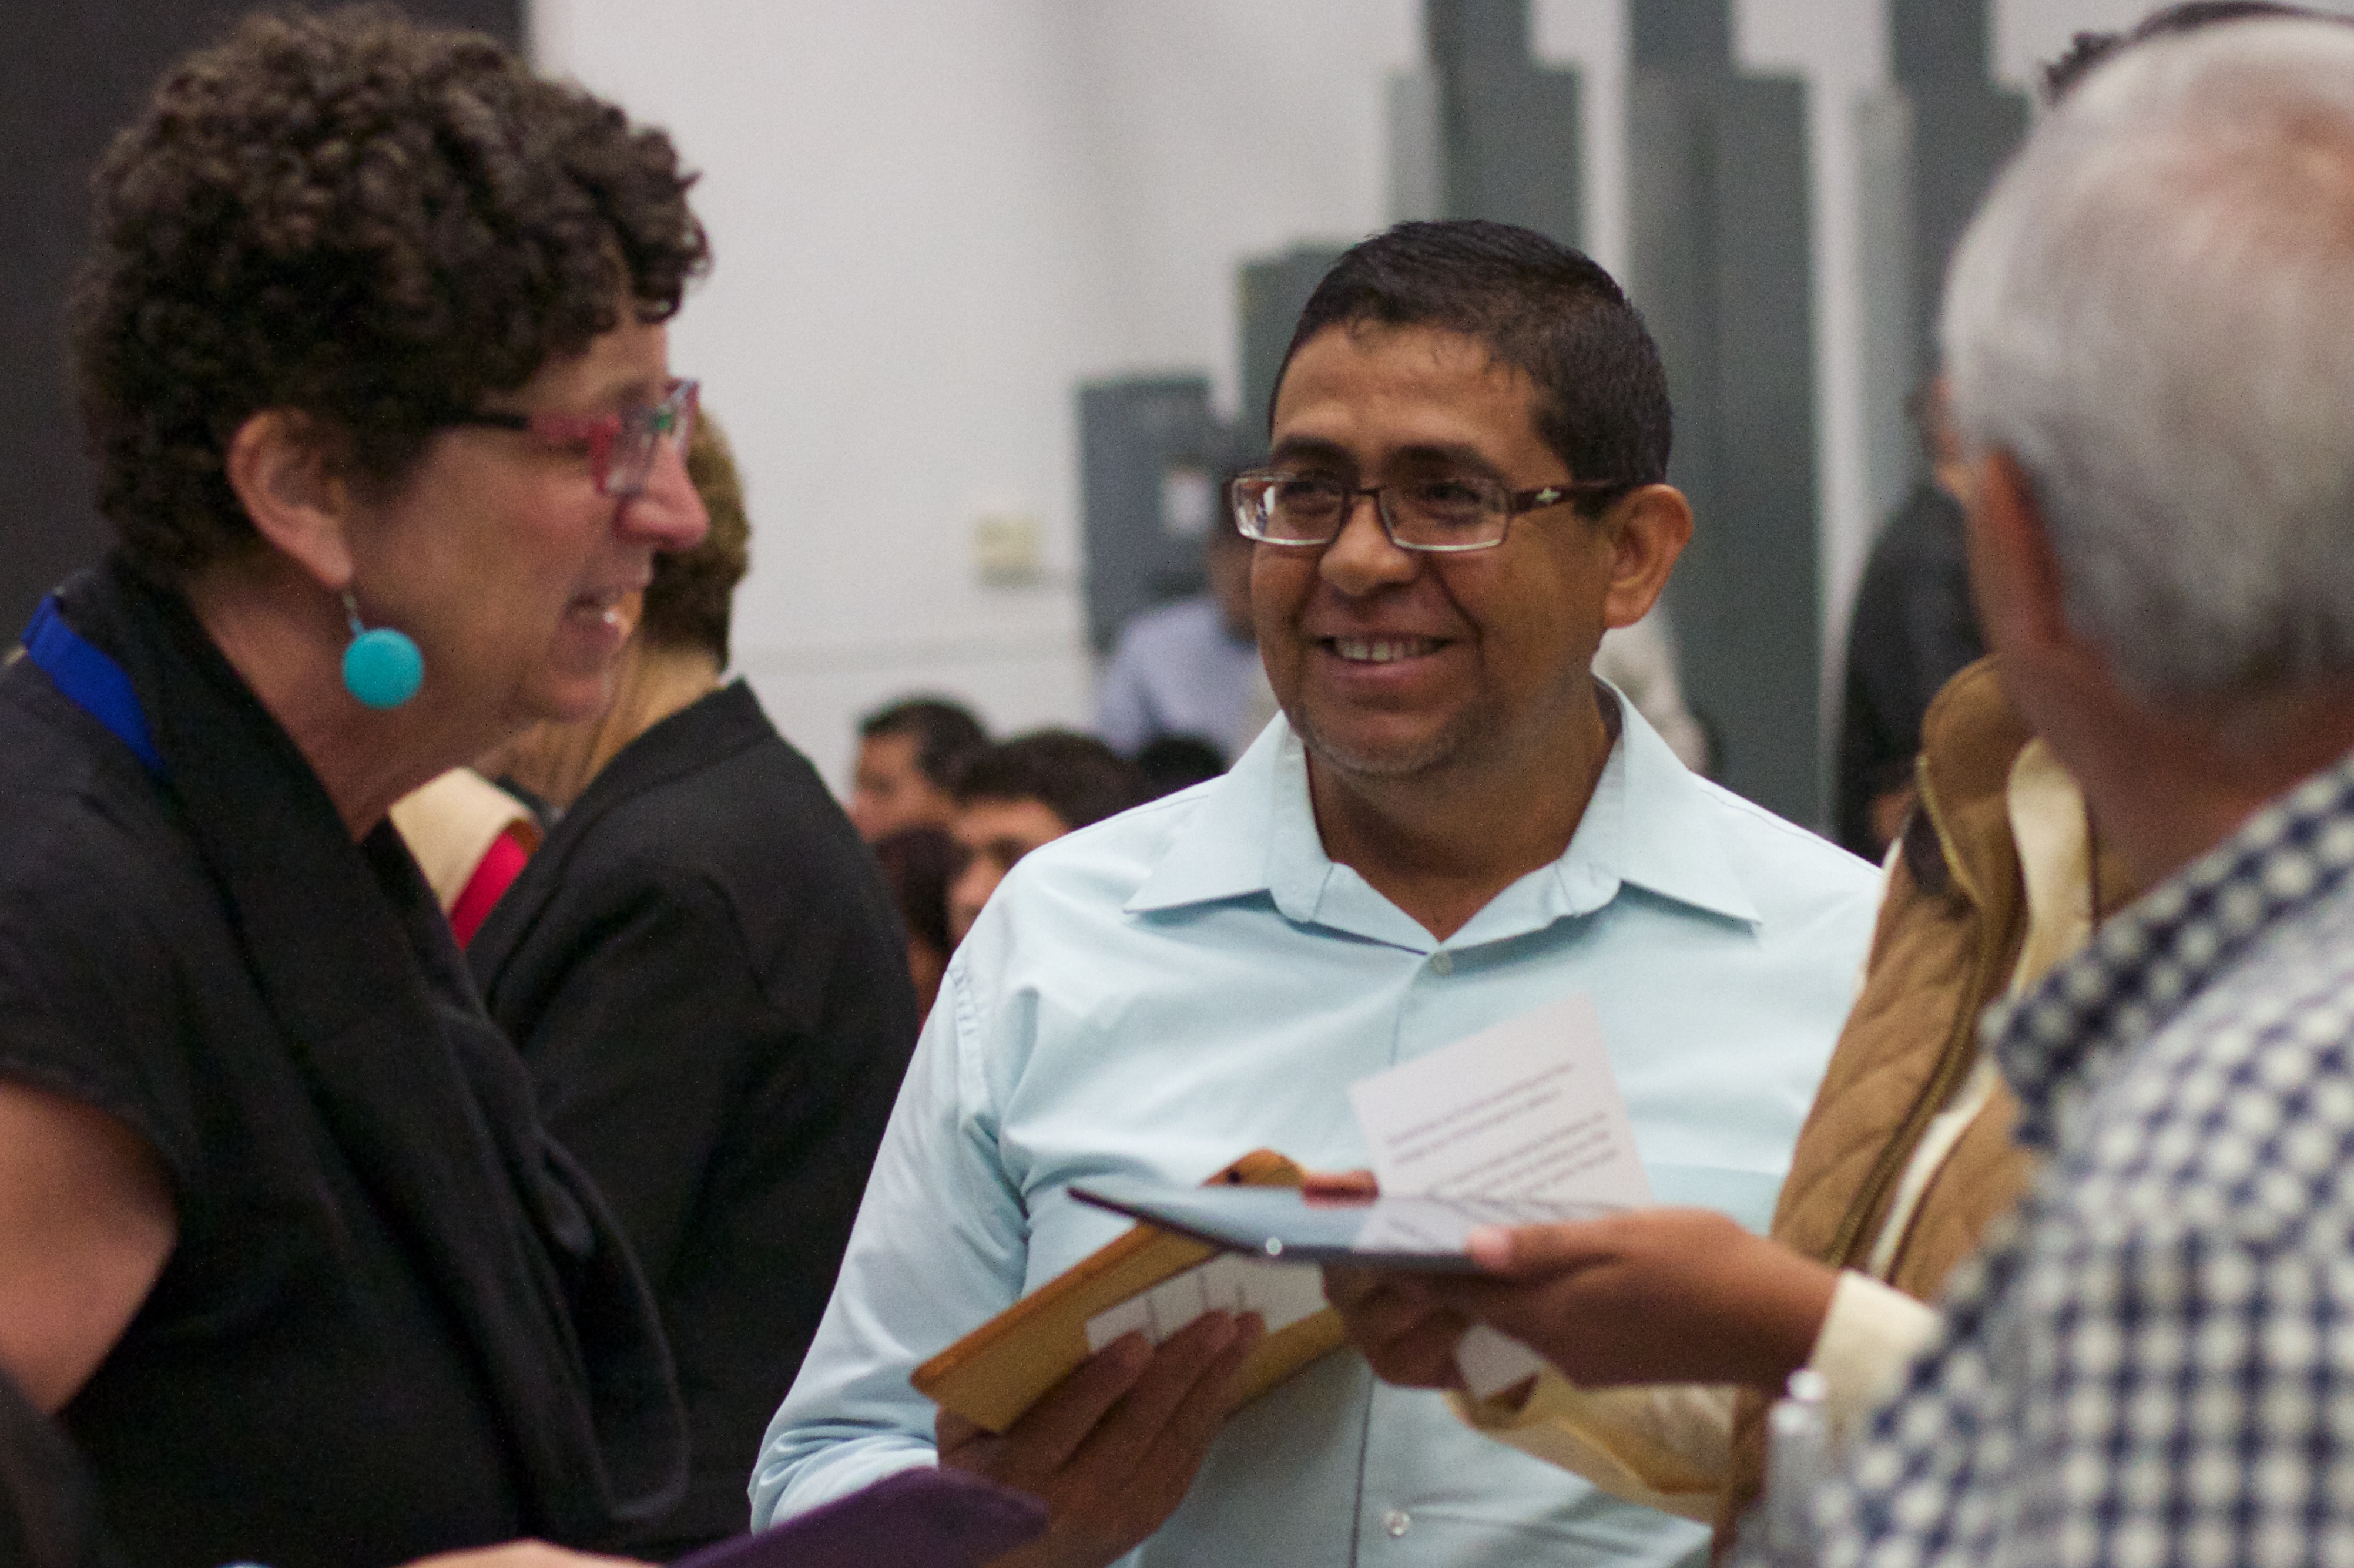
community, education, udgagora